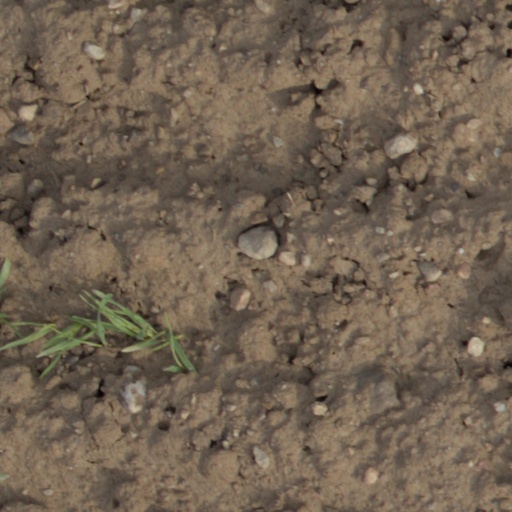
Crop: wheat